Dialect comedy

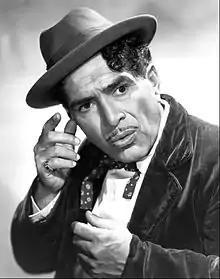
J. Carrol Naish in Life With Luigi 1950

Probably the most enduring program in this genre, "Amos N Andy" was based firmly in the minstrel tradition. In 1928, Freeman Gosden and Charles Correll, two white performers took their blackface act, Sam N Henry, which they did not have the rights to and changed it to Amos N Andy, which became one of the most popular shows of the time. In 1948 Variety proclaimed the show “a national habit, almost as familiar as radio itself.”